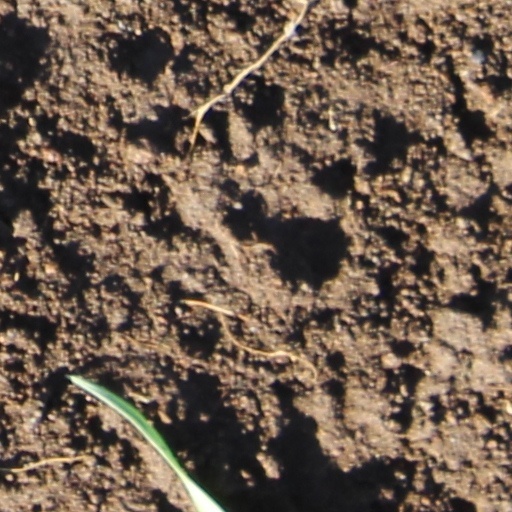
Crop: wheat